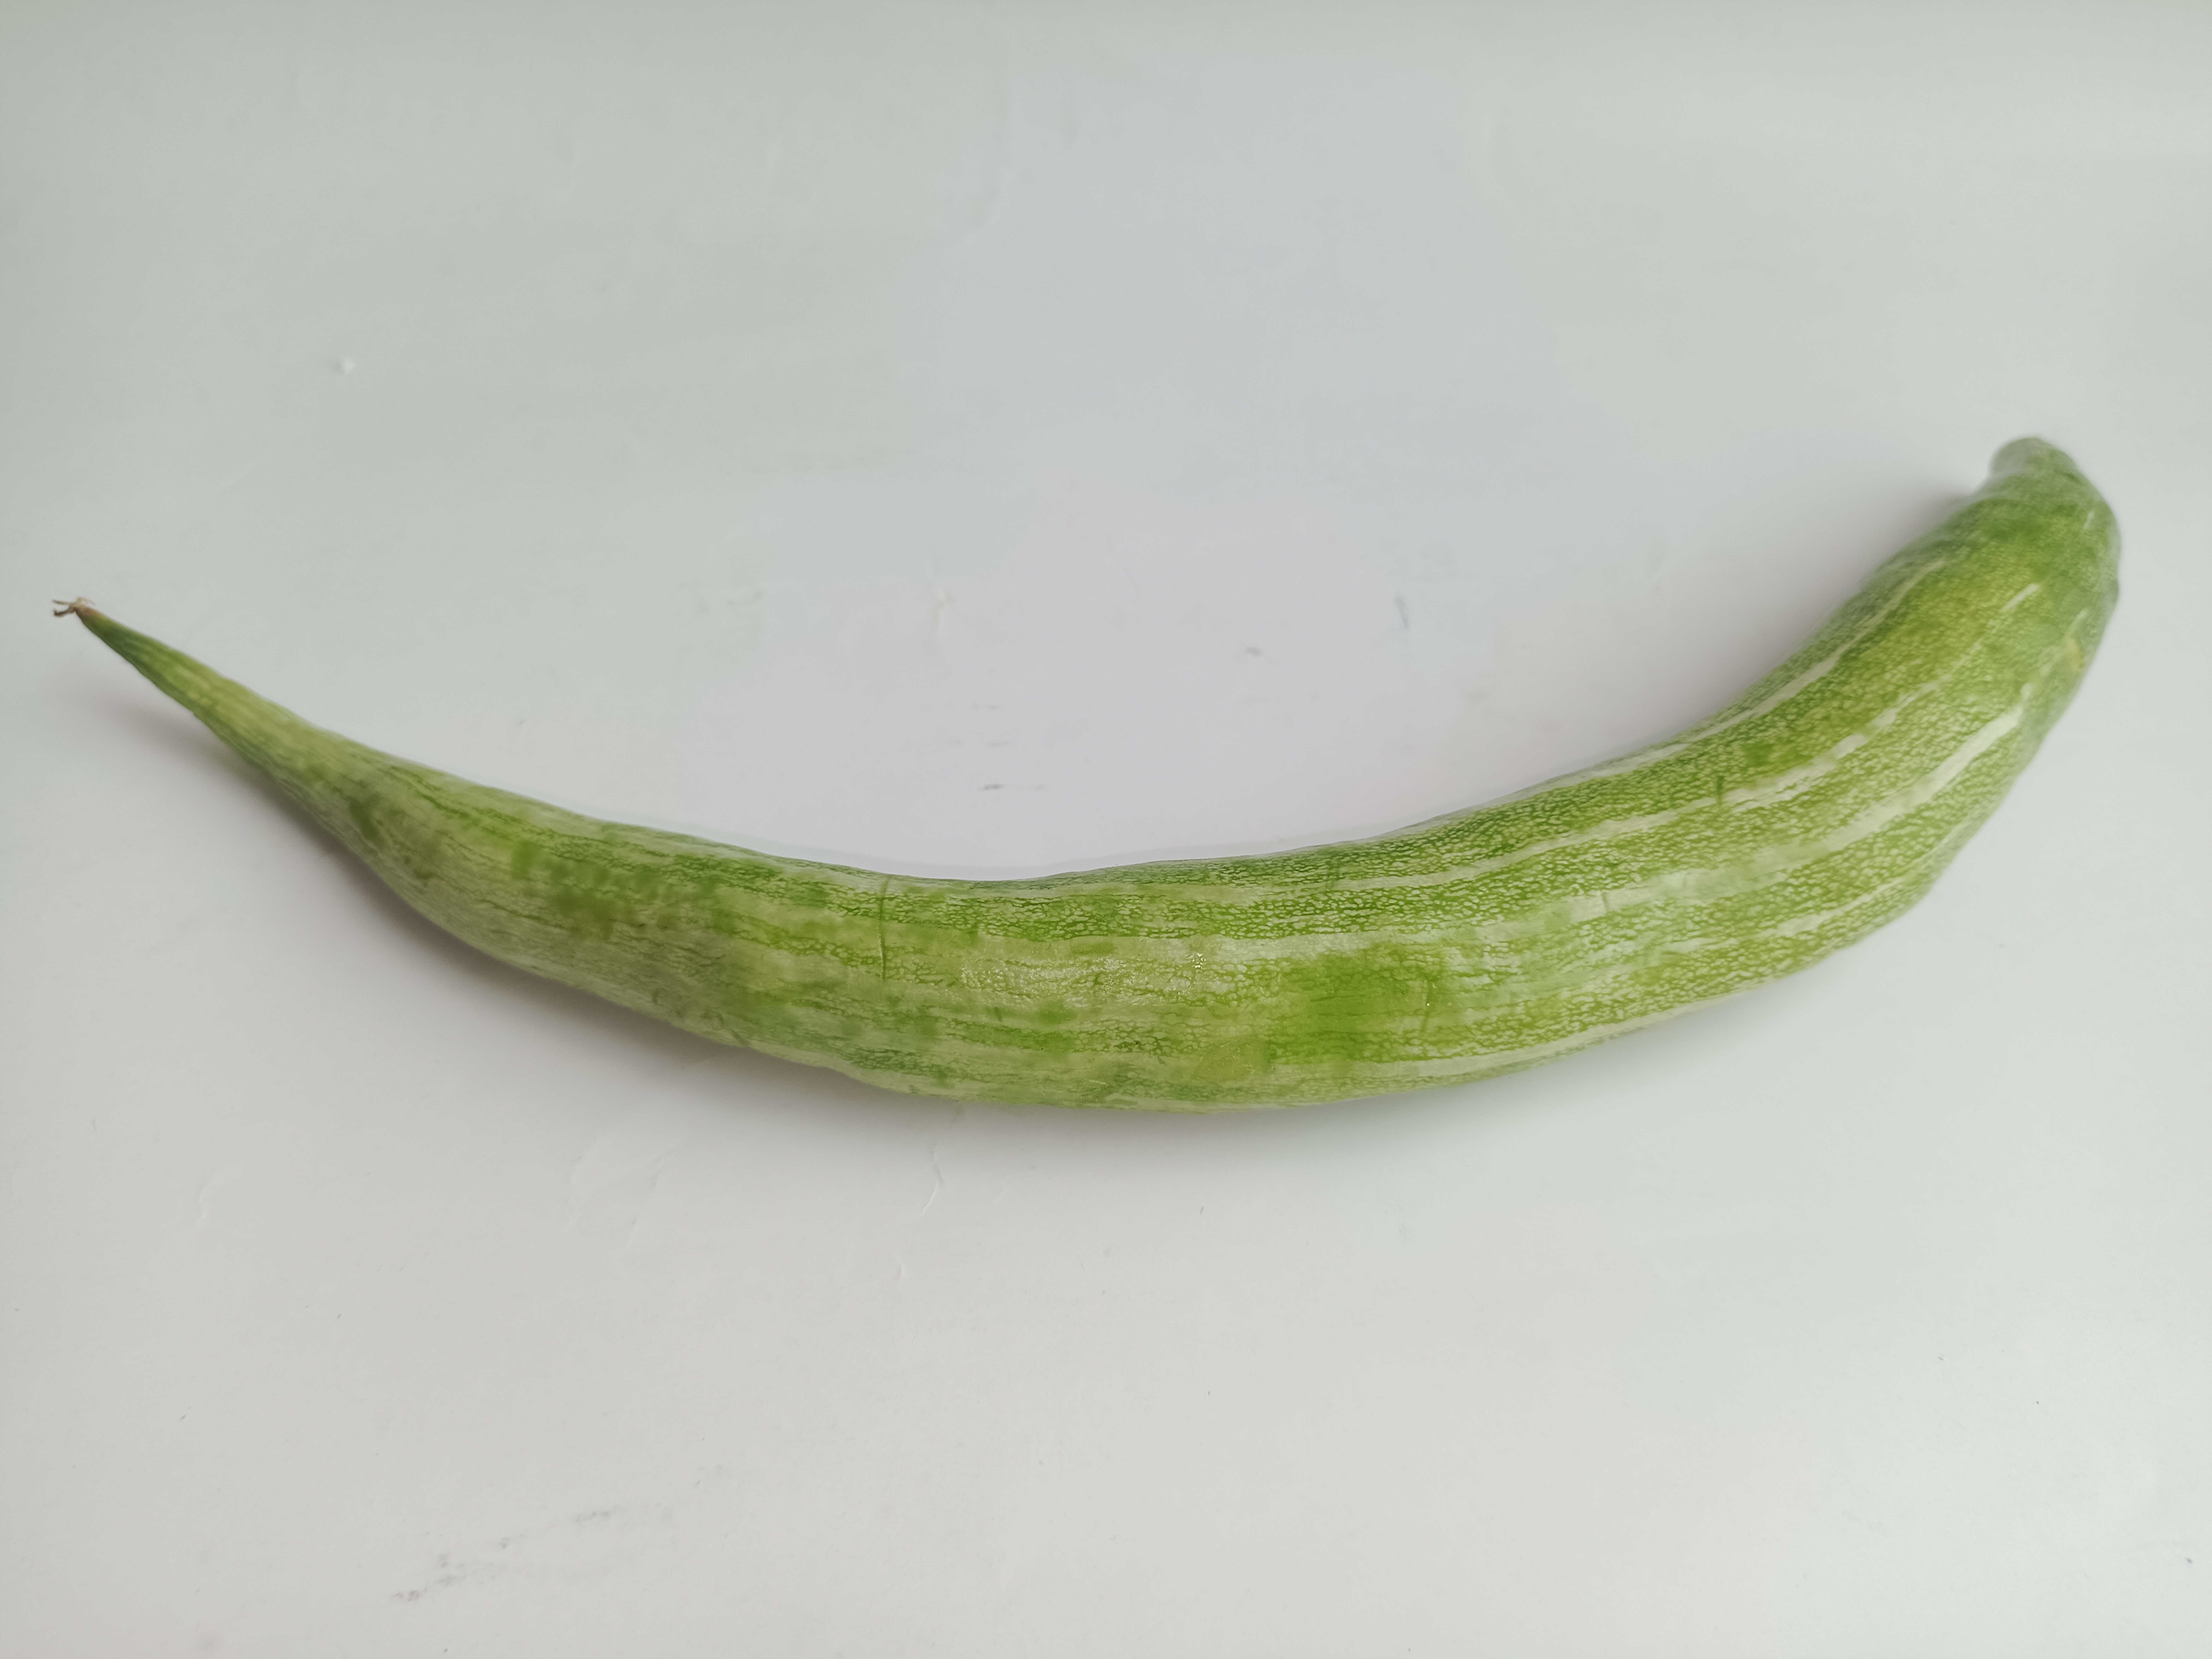
Label: Trichosanthes cucumerina